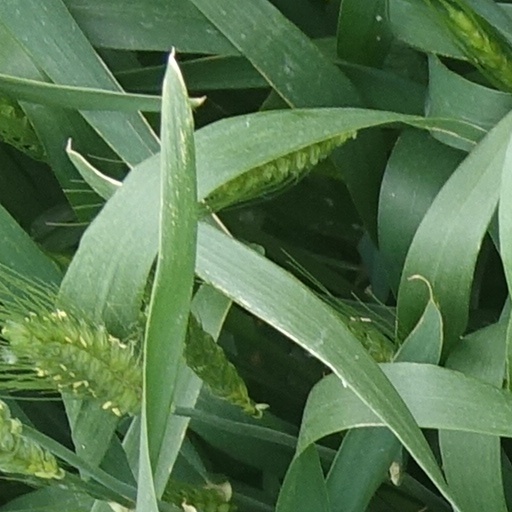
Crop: wheat